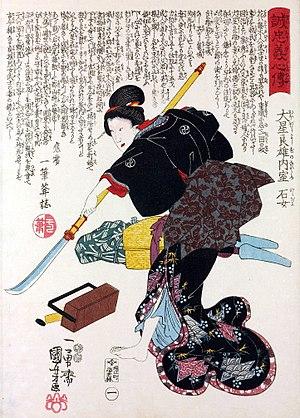
Ishi-jo, femme de Oboshi Yoshio, l'un des ""47 ronin fidèles"". Estampe de Kuniyoshi de la série Seichi gishin den, ""histoires de coeurs fidèles"", 1848日本語: 「誠忠義心傳：大星良雄内室石女」 1848年
Le naginatajutsu est un art martial japonais. On y étudie le maniement de la naginata, une hallebarde traditionnelle.
Dans le Japon médiéval, une onna-bugeisha est une femme combattante issue de la haute société.